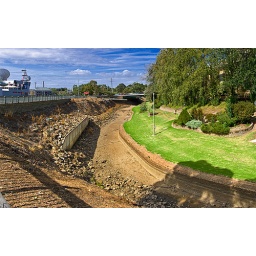
Dry bed of the Torrens River near the Brewery, loved the contrast between the watered green of the garden and the brown dry river bed